Culture of Nord-Pas-de-Calais

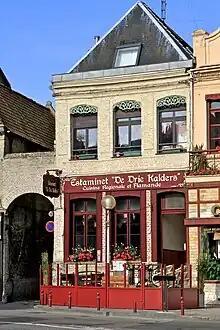

Historically, Nord-Pas-de-Calais is at the linguistic border between Romance and Germanic languages, which, stemming from Frankish invasions, evolved at least until the 9th century.